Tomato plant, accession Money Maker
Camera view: tilt-top (135 deg); turntable rotation: 330 degrees
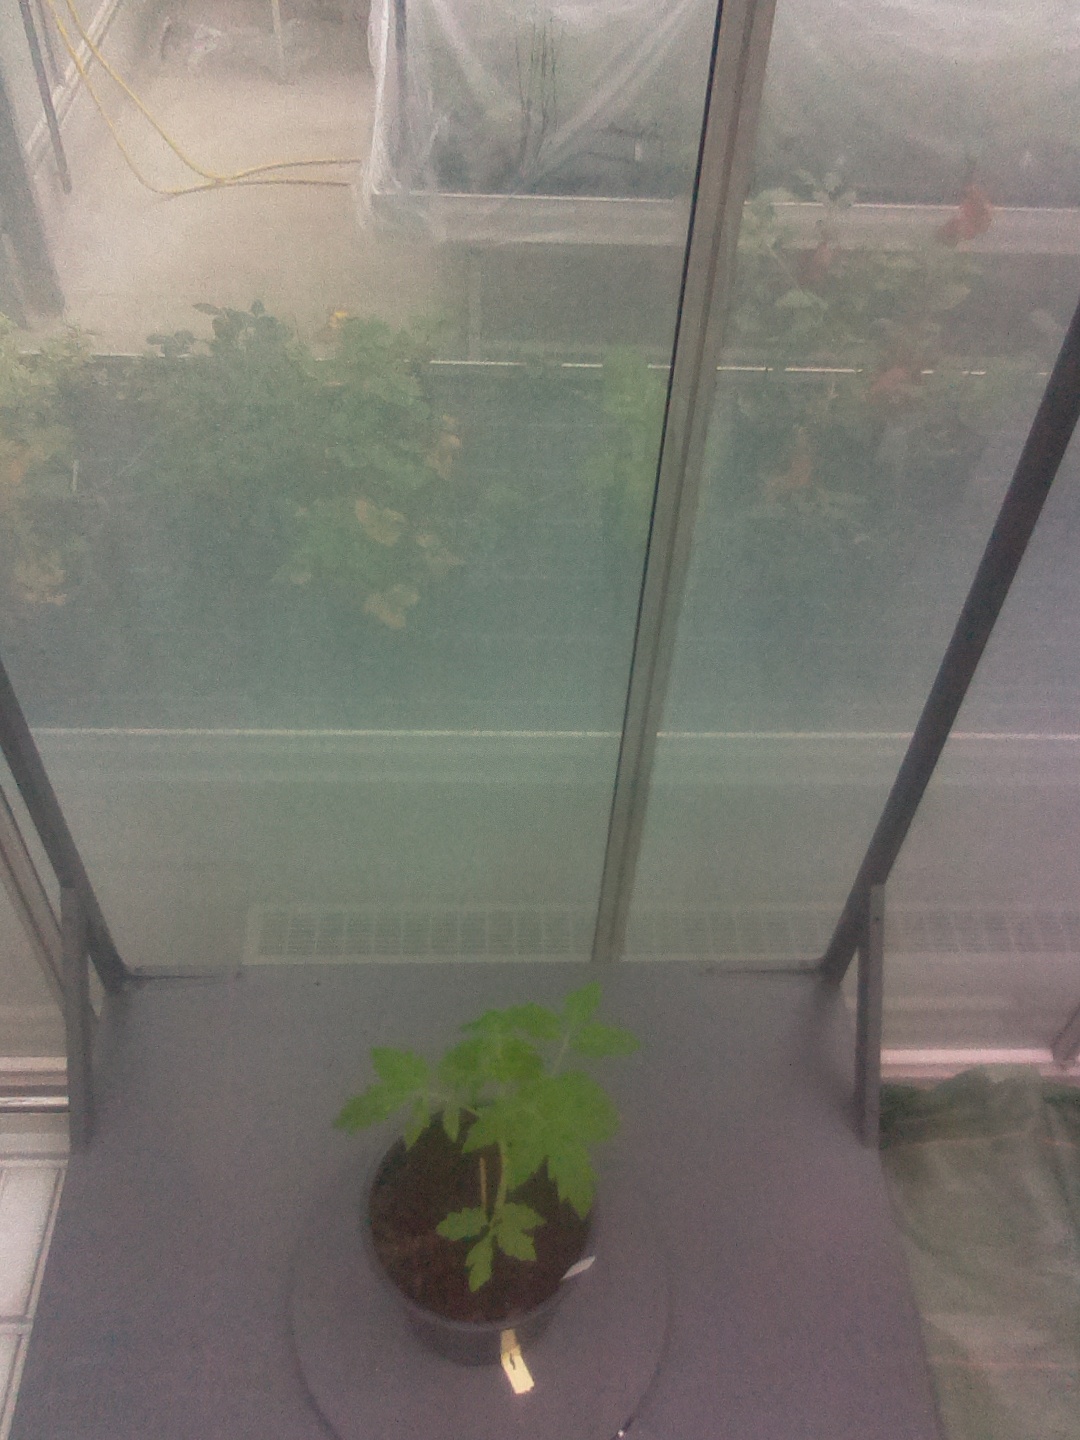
BBCH growth stage 13: 6 of true leaves visible